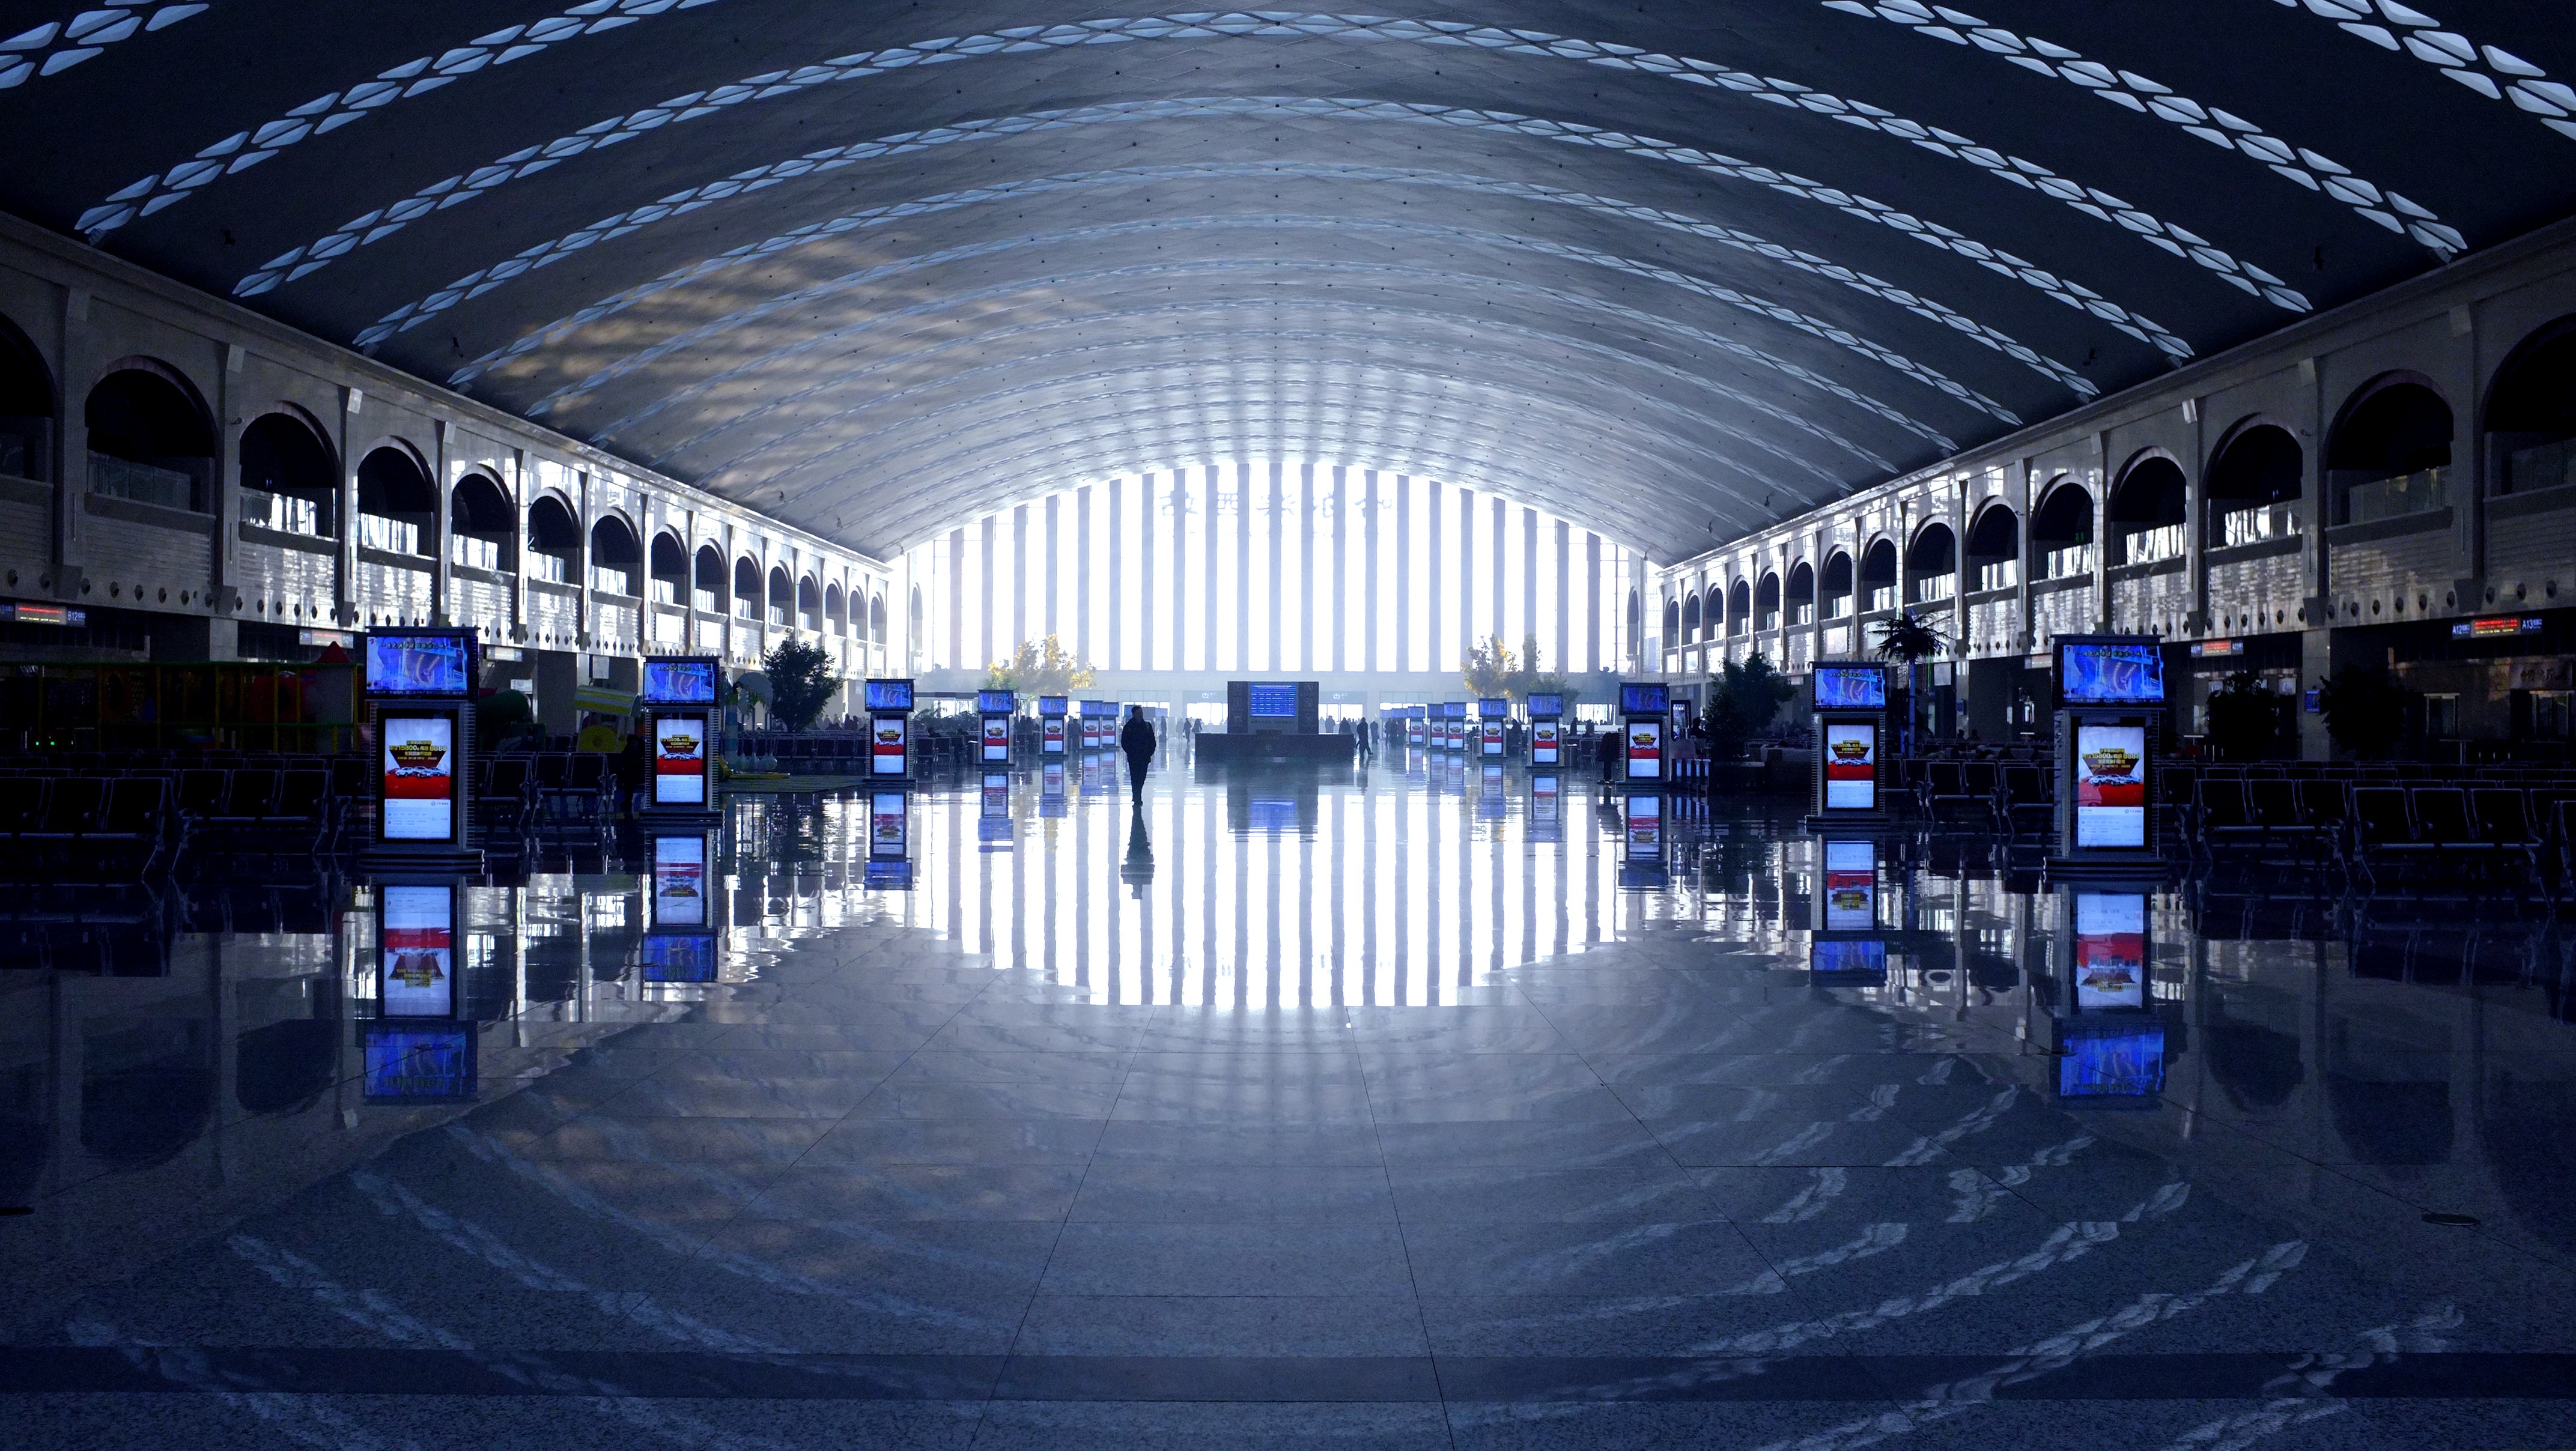
light, structure, lighting, infrastructure